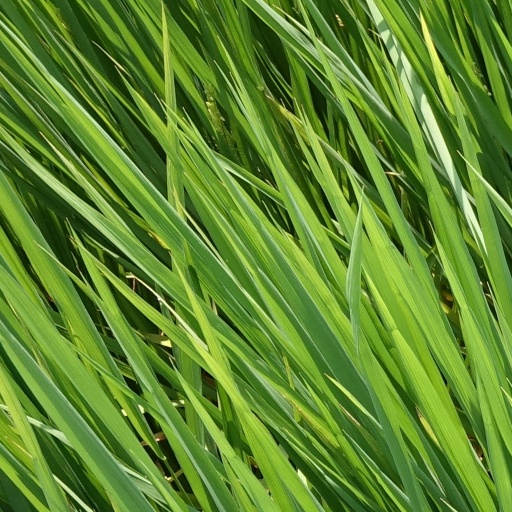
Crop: rice